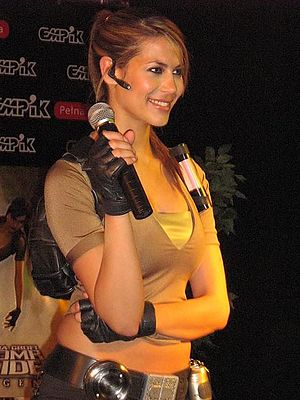
Karima Adebibe
Karima Adebibe i Polen, 2006
Karima Adebibe er en engelsk skuespillerinde og fotomodel af marokkansk og irsk/græsk afstamning. I februar 2006 blev hun hyret til at portrættere computerspilsheltinden Lara Croft i blandt andet tv og radio, for at promovere selve spillet. Hun blev valgt på basis af flere tusinde aspiranter til at løfte opgaven efter blandt andre Jill de Jong, Lara Weller og Lucy Clarkson. Matt Gorman, der har ansvarsområder for Tomb Raiders branding, mener hun er den vigtigste af de på daværende tidspunkt hidtidige syv modeller, i kraft af at Tomb Raider: Legend lader Lara udfolde sig på sit højeste.